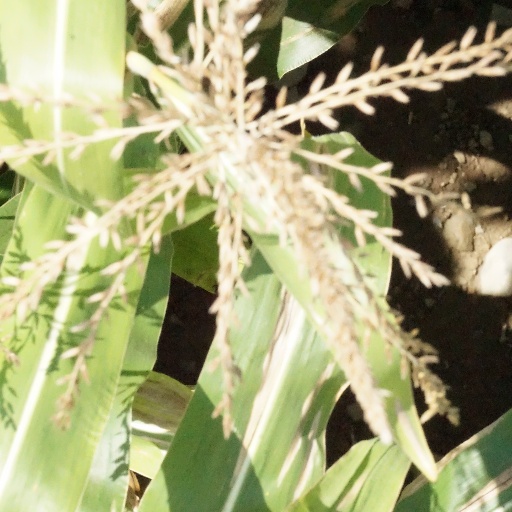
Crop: maize; corn